Ecuador Mi Pais

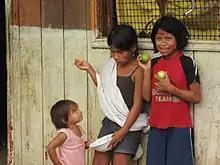
Ecuadorian Children

The organization's main project is Edusemillas (Education Seeds), a sponsorship program established in 2007. The project was created to provide education scholarships to students in poor economic circumstances. EMiP has been teaming up with organizations in Ecuador to help locate schools and educational programs that are able to work with the organization. During the 2007-2008 school year, Edusemillas sponsored 91 basic education students, and three university students. The funds collected are used only for educational purposes, and the program is run by volunteers, which ensures that the money of the sponsor goes to the children, rather than administrative expenses.